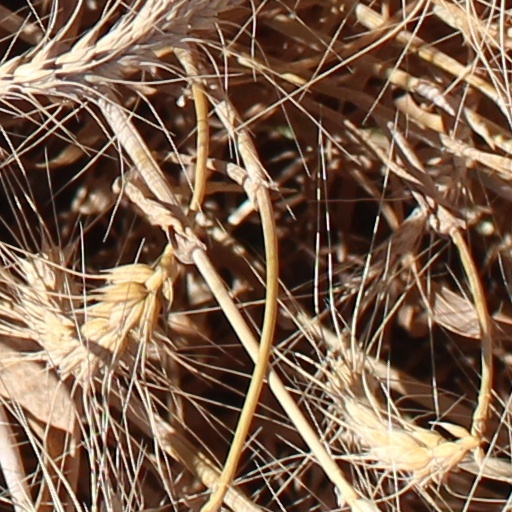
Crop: wheat